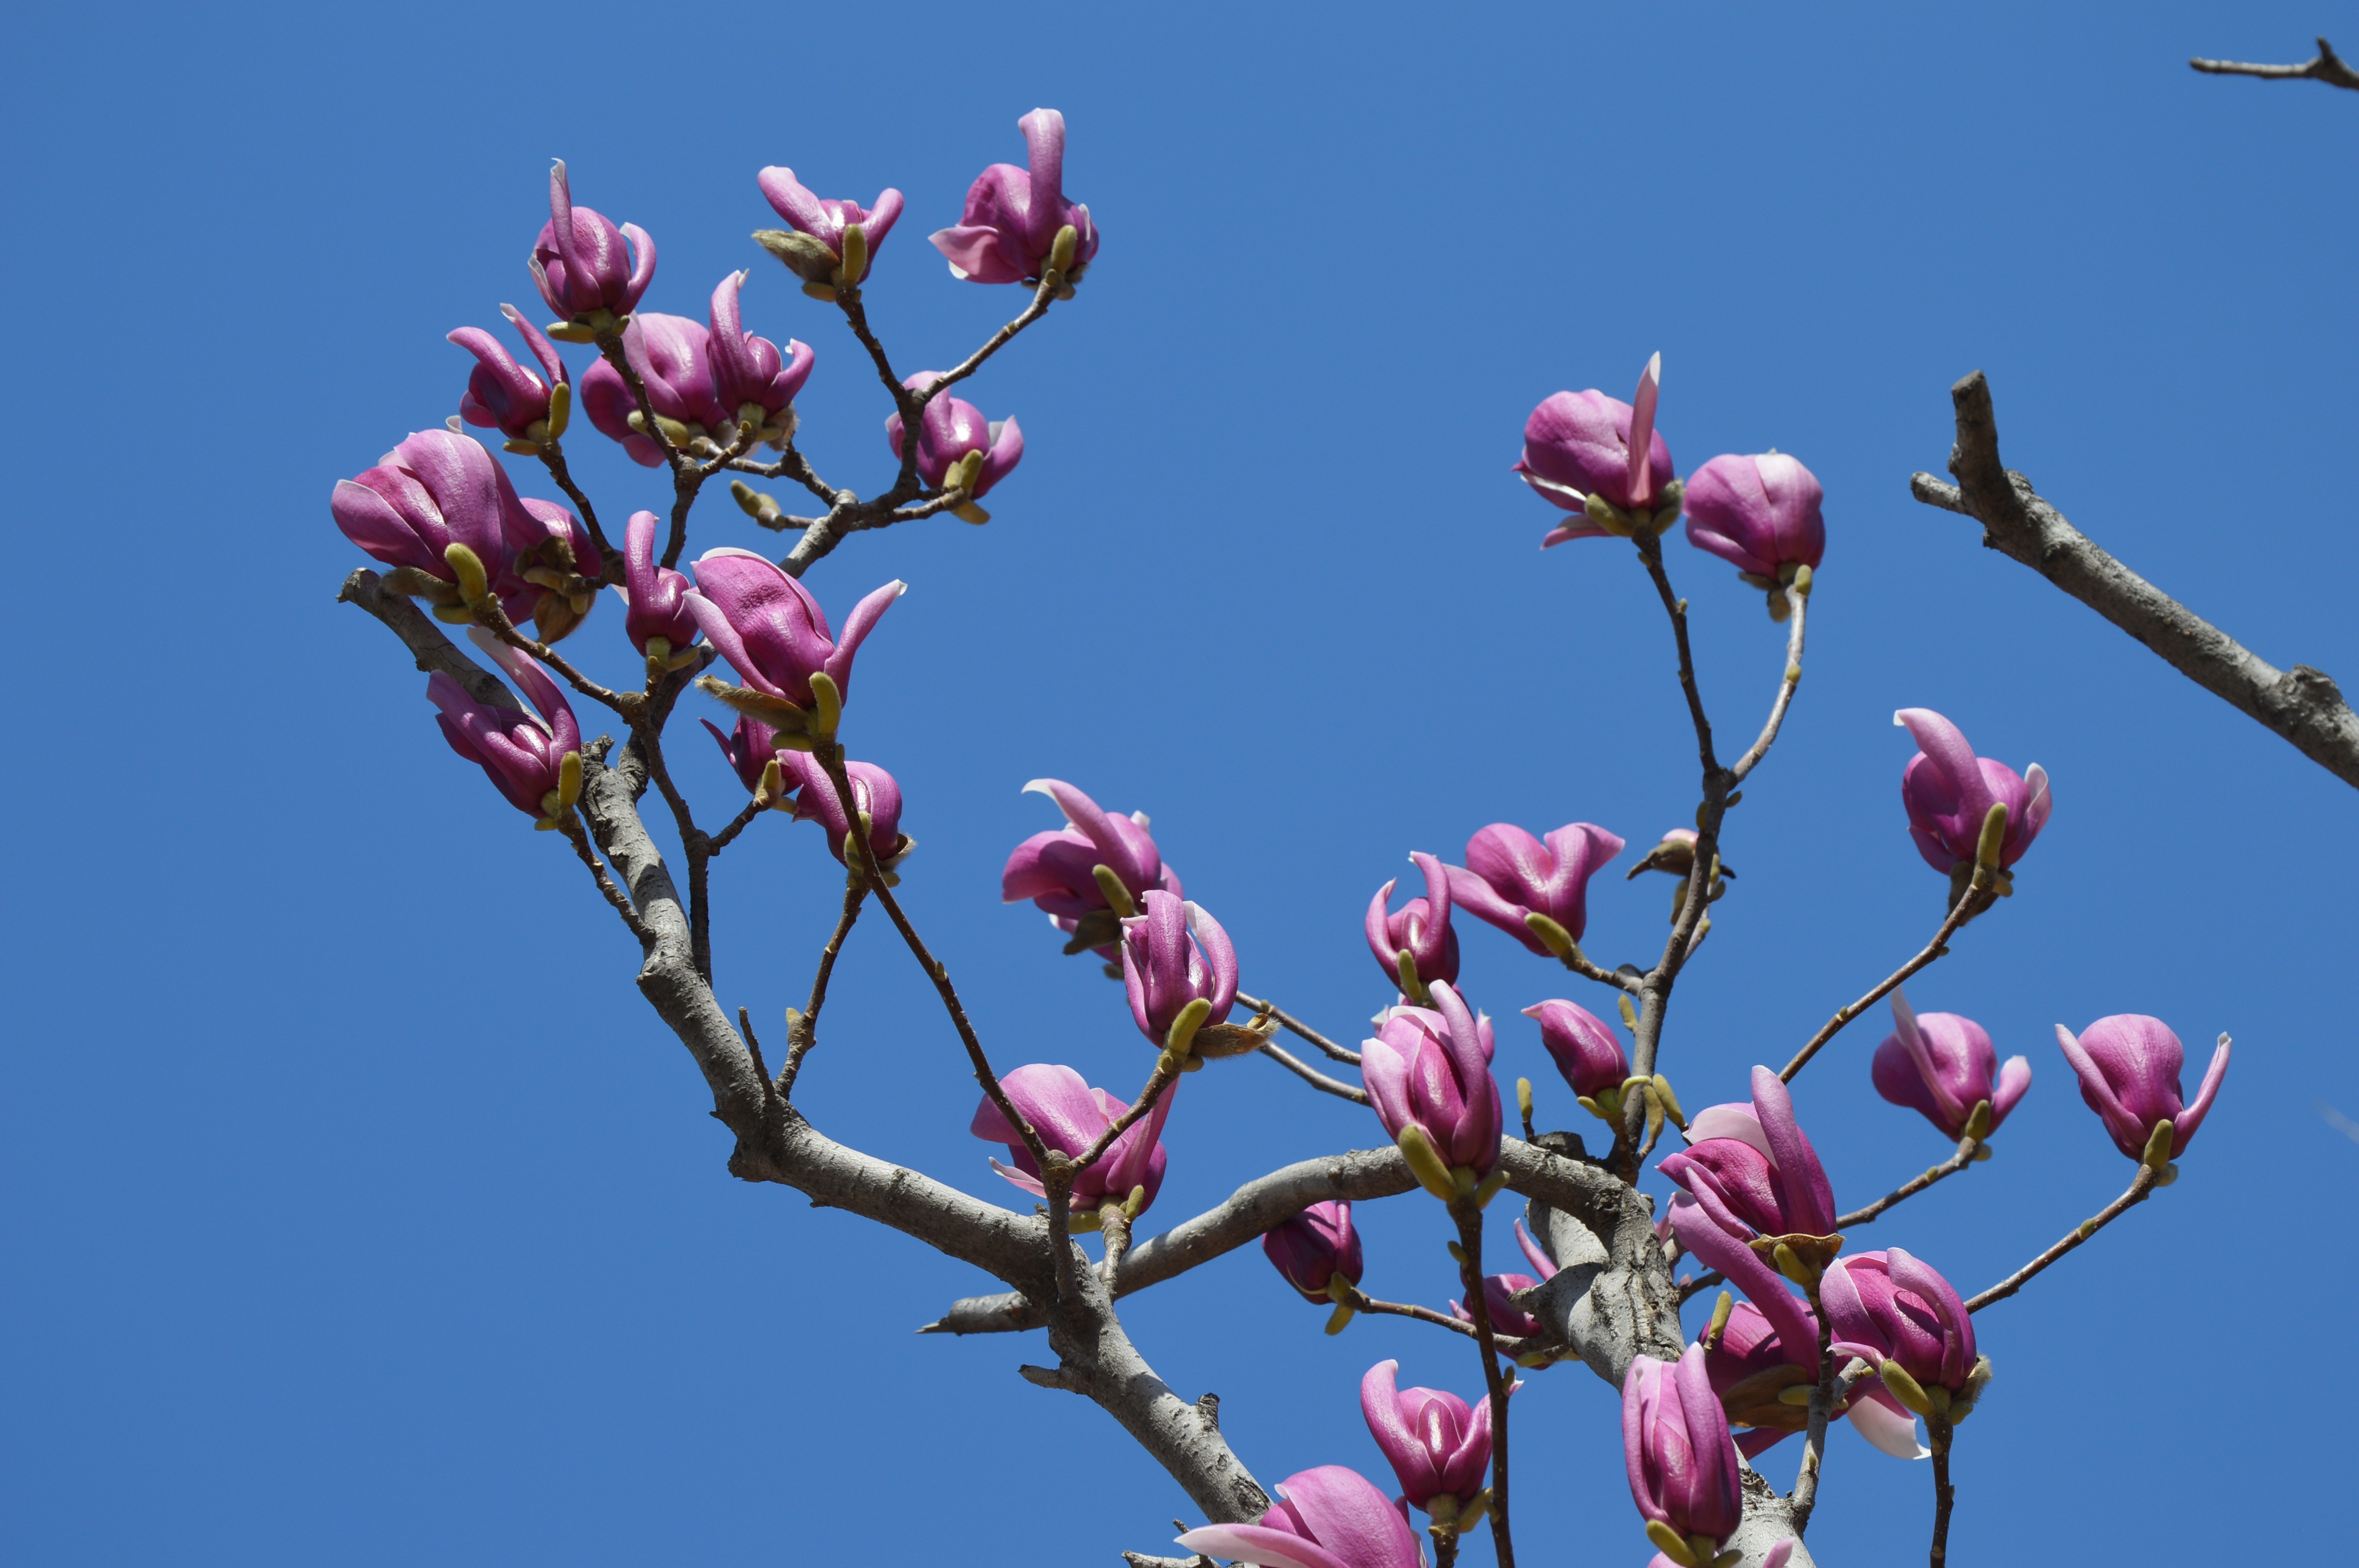
tree, nature, branch, blossom, plant, leaf, flower, purple, petal, spring, botany, blooming, flora, flowers, shrub, branches, magnolia, bud, flowering plant, plant stem, land plant